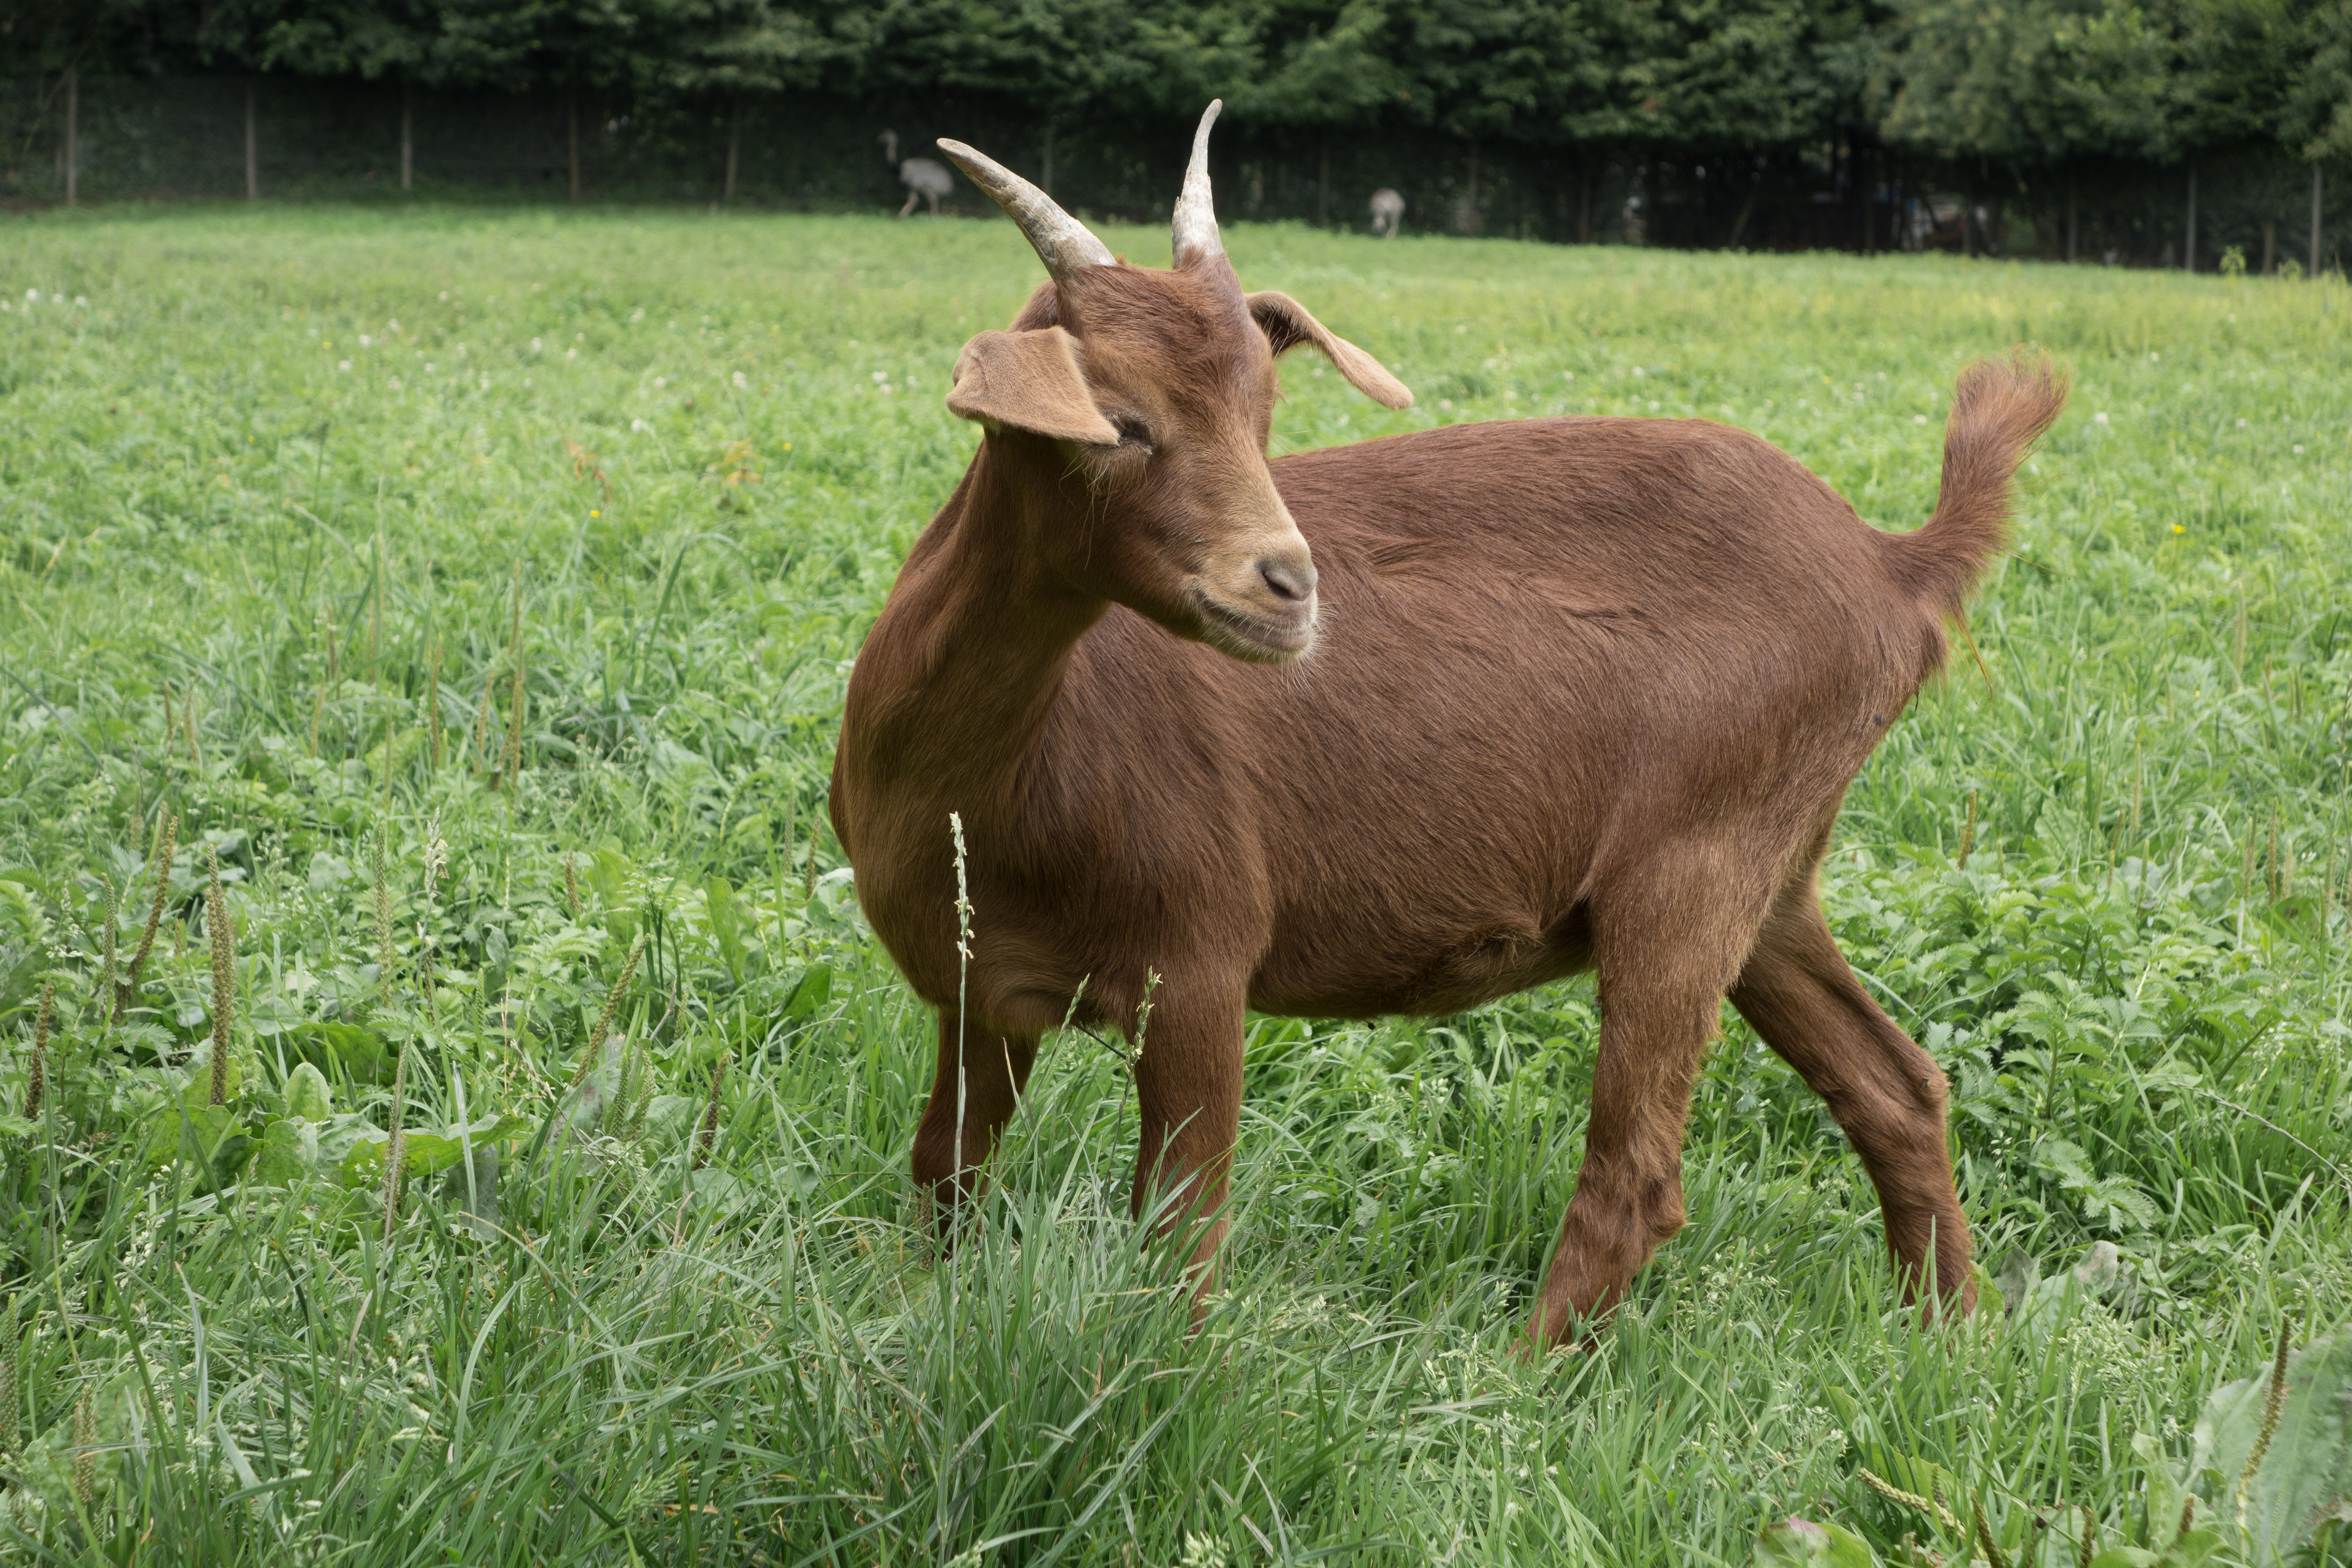
nature, grass, field, farm, meadow, animal, wildlife, goat, pasture, grazing, mammal, fauna, enclosure, goats, mammals, vertebrate, animal world, elk, domestic goat, billy goat